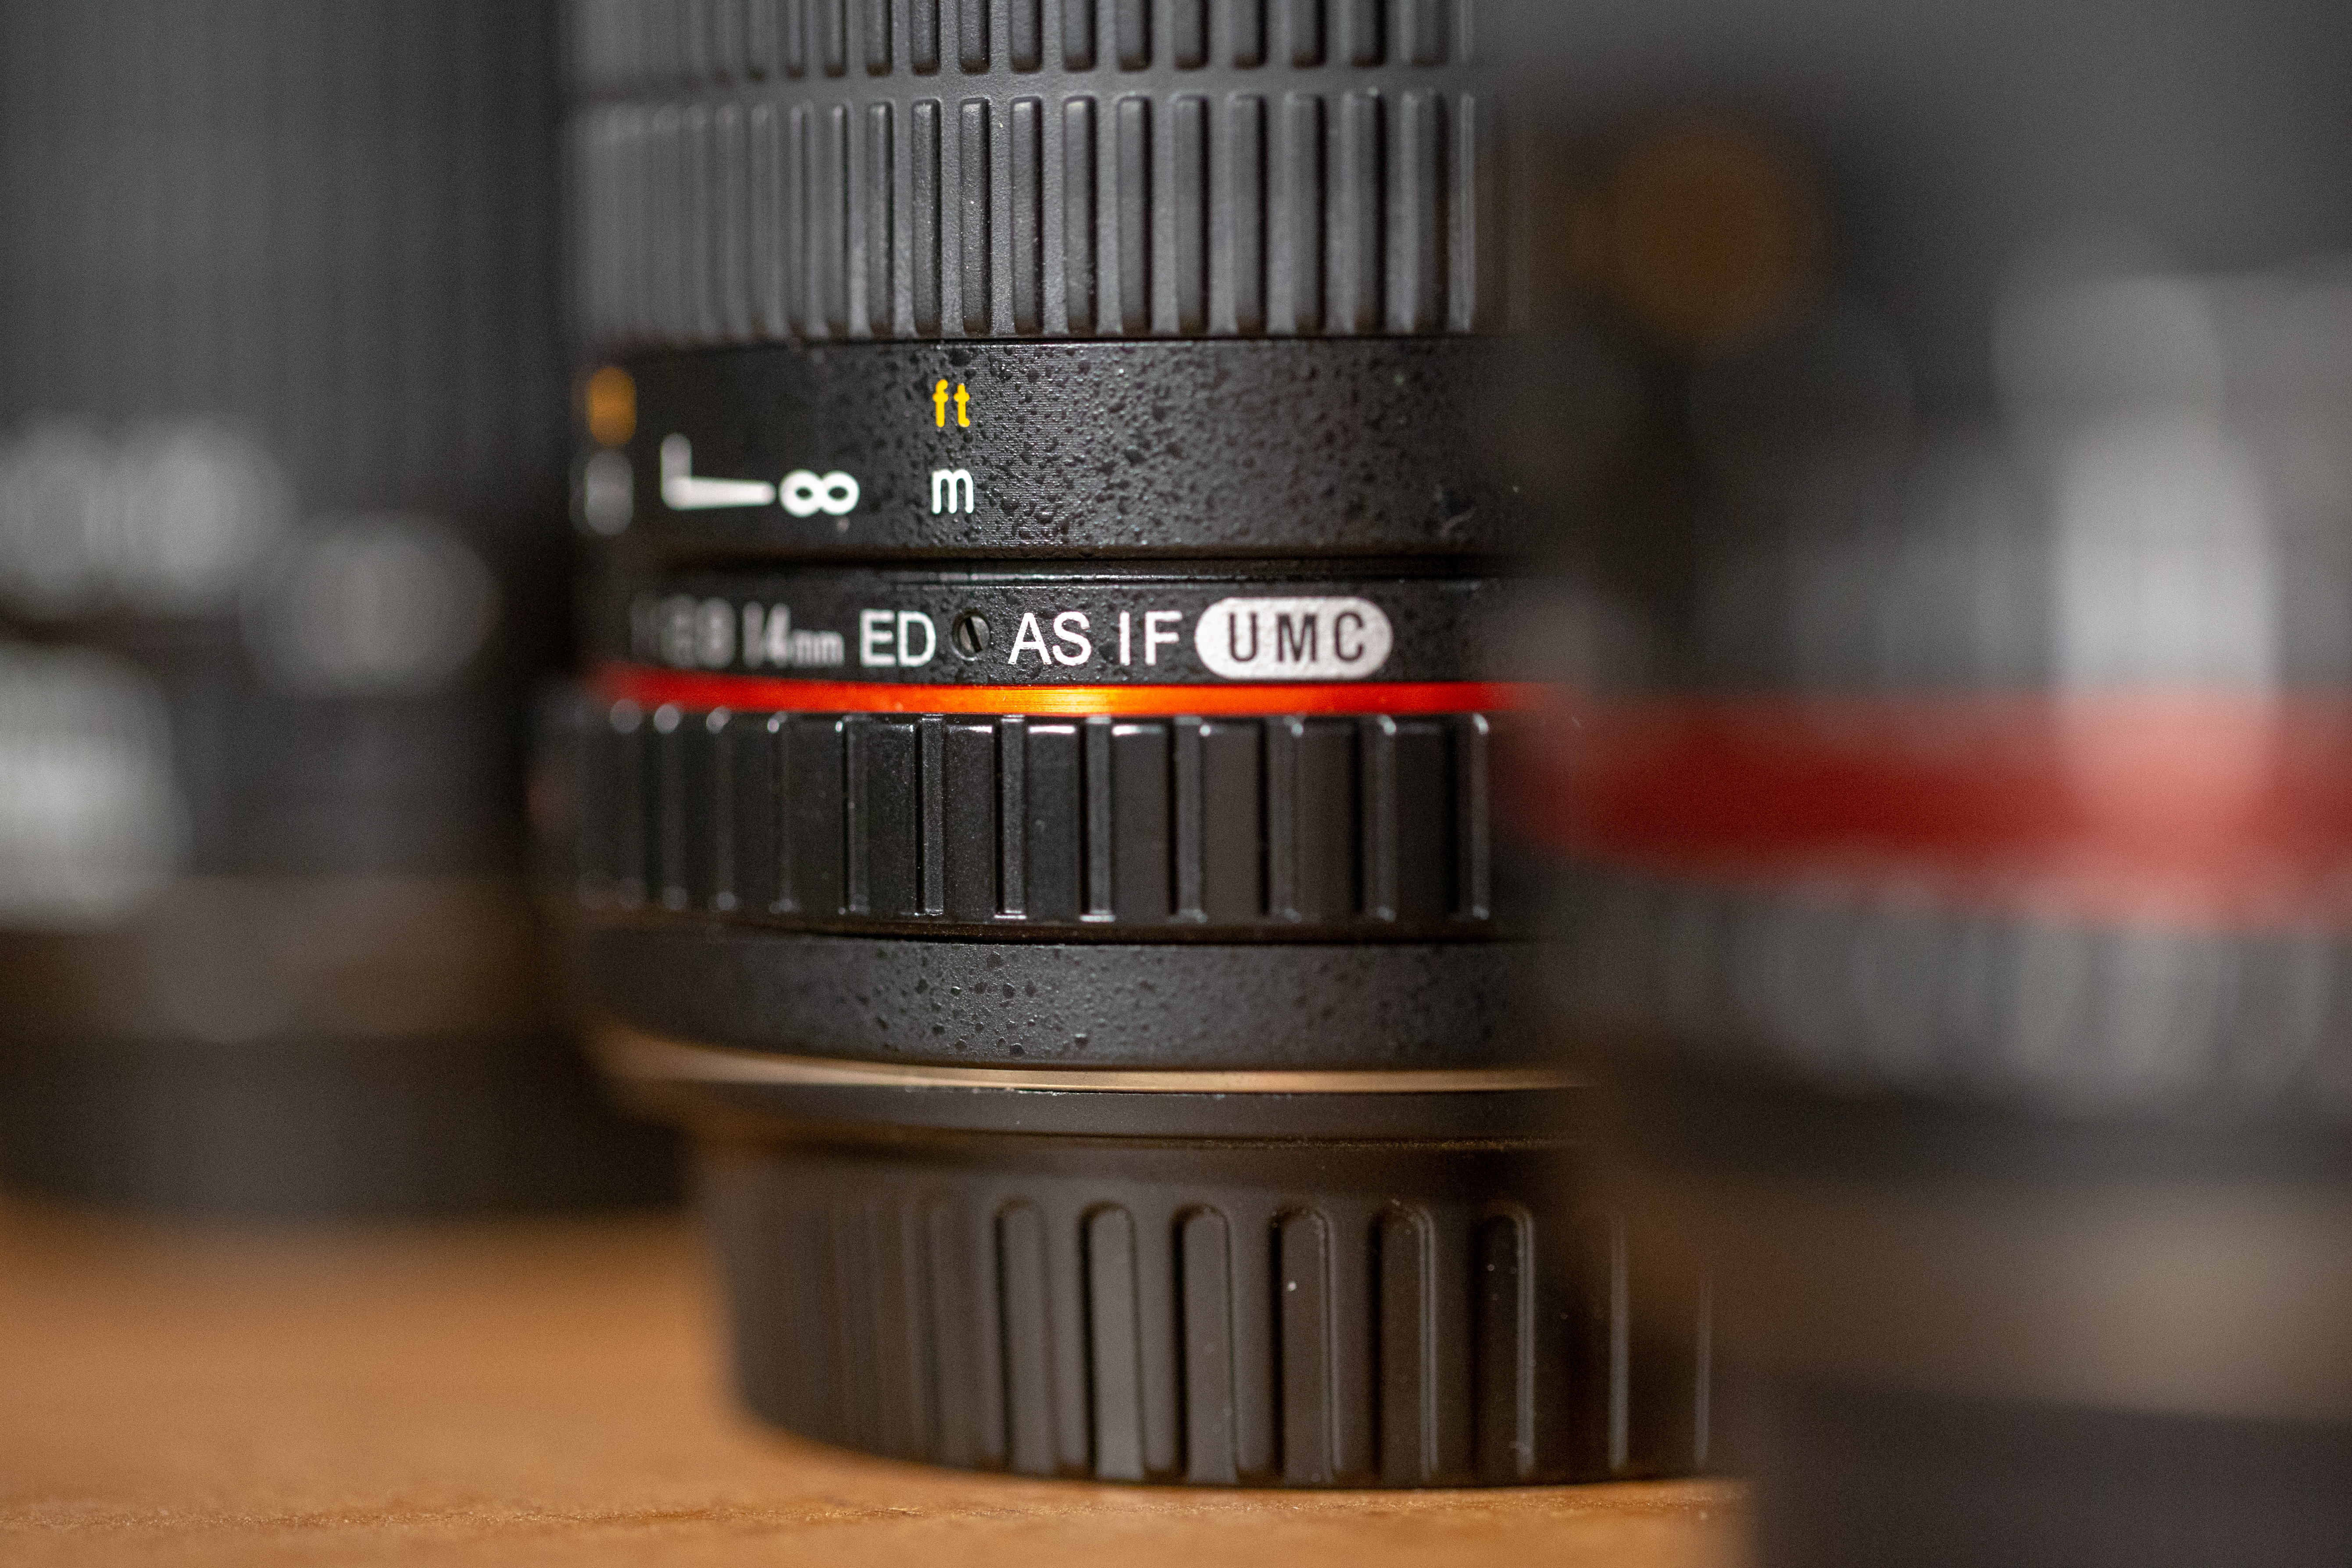
camera lens, lens, cameras optics, camera accessory, teleconverter, macro photography, photography, canon ef 75 300mm f 4 5 6 iii, single lens reflex camera, room, optical instrument, lens hood, camera, digital slr